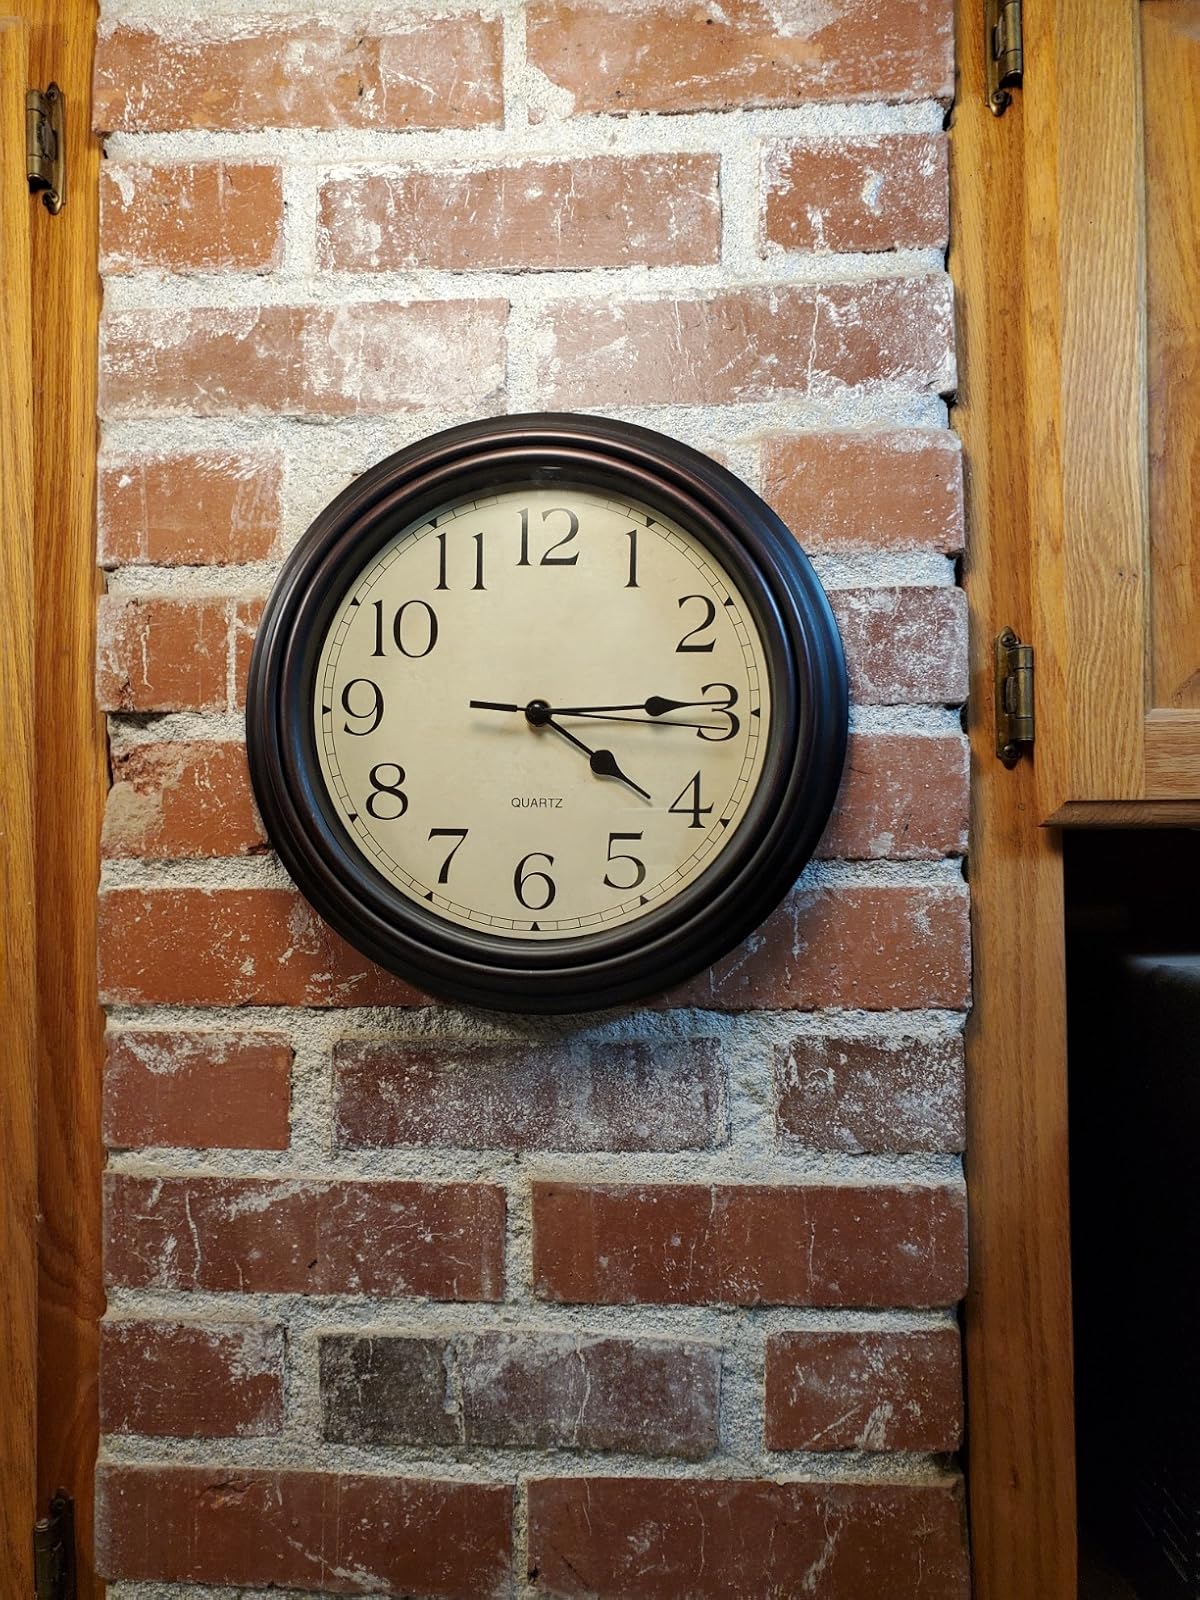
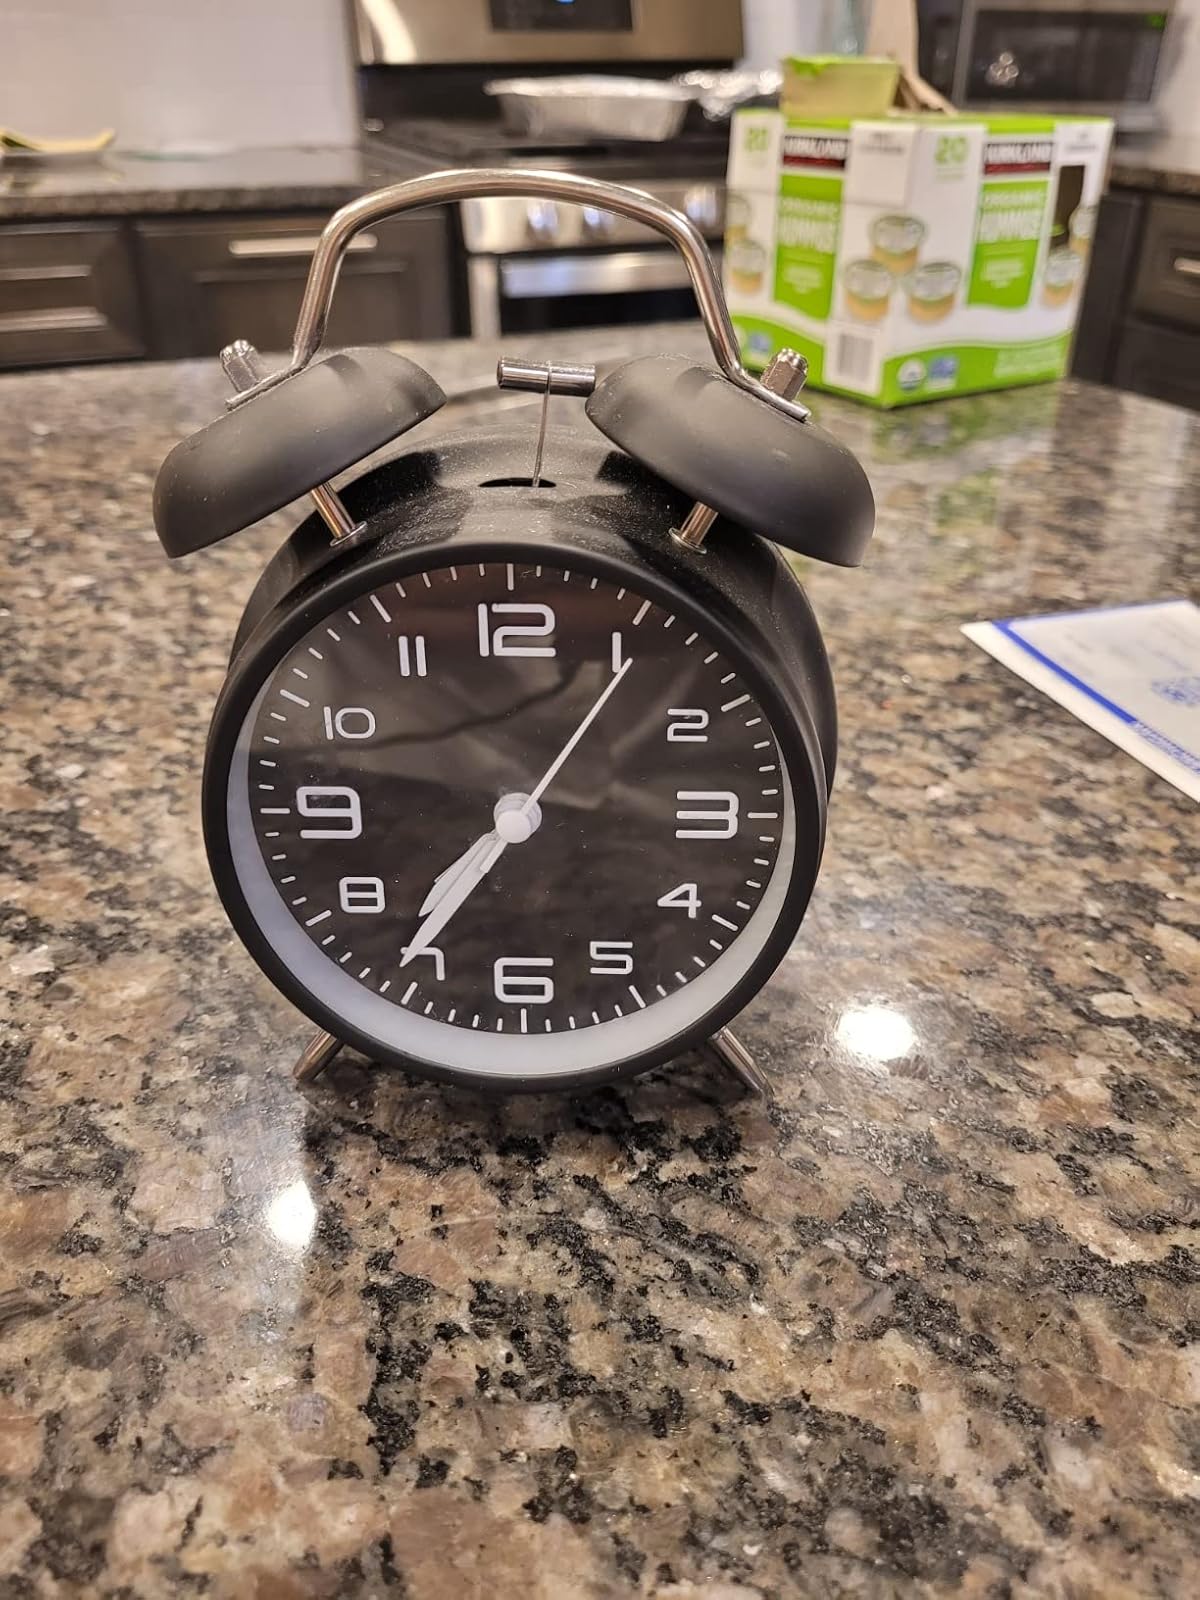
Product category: clock
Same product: no